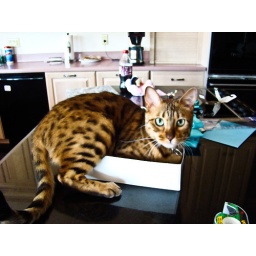
fat cat in a little box